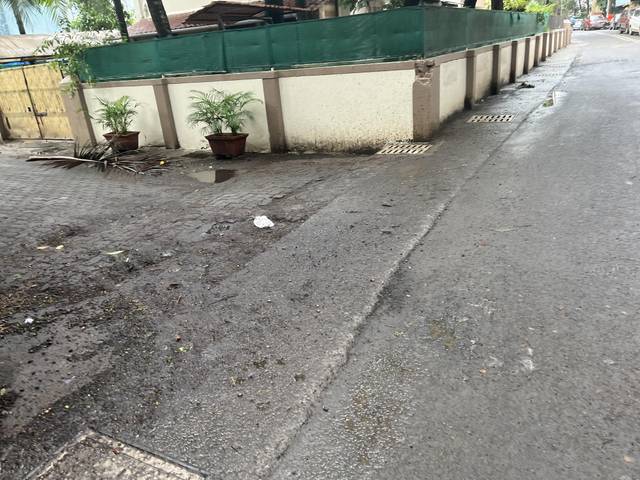
Region: India
Coordinates: 19.236, 72.866